Miguel Asín Palacios

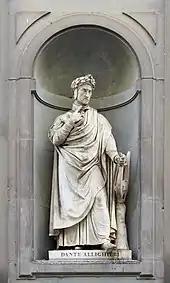
Statue of Dante Alighieri, at Palazzo degli Uffizi, Florence.

Perhaps Asín Palacios is best remembered for his 1919 book, "La Escatologia Musulmana en la Divina Comedia", which sparked lively and extended discussions among Dante scholars. Asíin here suggests Islamic sources for the theological landscapes used by the Italian poet Dante Alighieri (1265–1321) in his work "La Divina Commedia", written c.1308 to 1320. Specifically, Asín compares the Muslim religious literature surrounding the night journey [al-'Isra wal-Mi'rag] of Muhammad (from Mecca to Jerusalem and thence up with the prophets through the seven heavens), with Dante's story describing his spiritual journey in which he meets various inhabitants of the afterlife and records their fate.